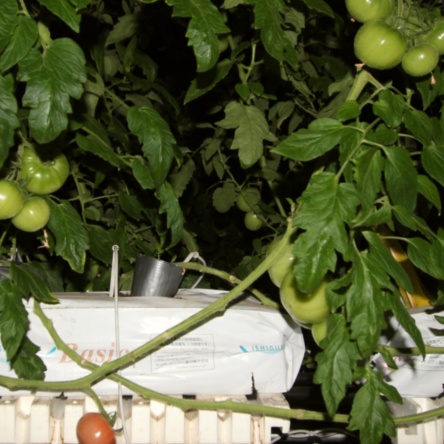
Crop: tomato